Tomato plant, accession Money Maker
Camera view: horizontal (90 deg, fisheye); turntable rotation: 90 degrees
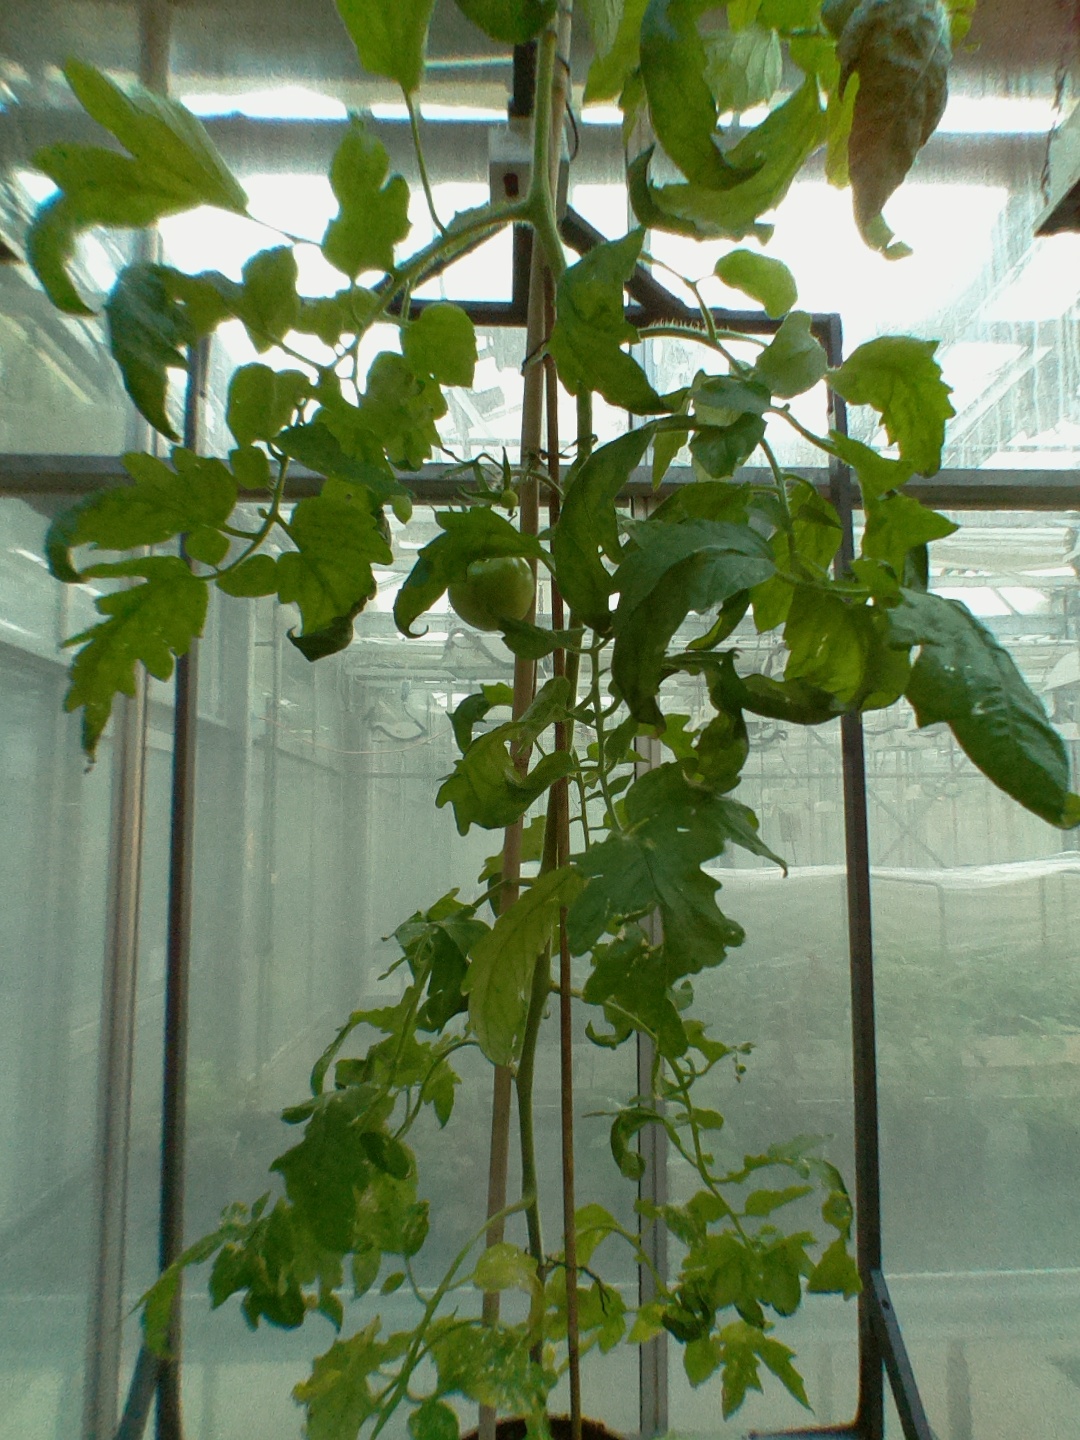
BBCH growth stage 75: 50%-60% of final fruit size